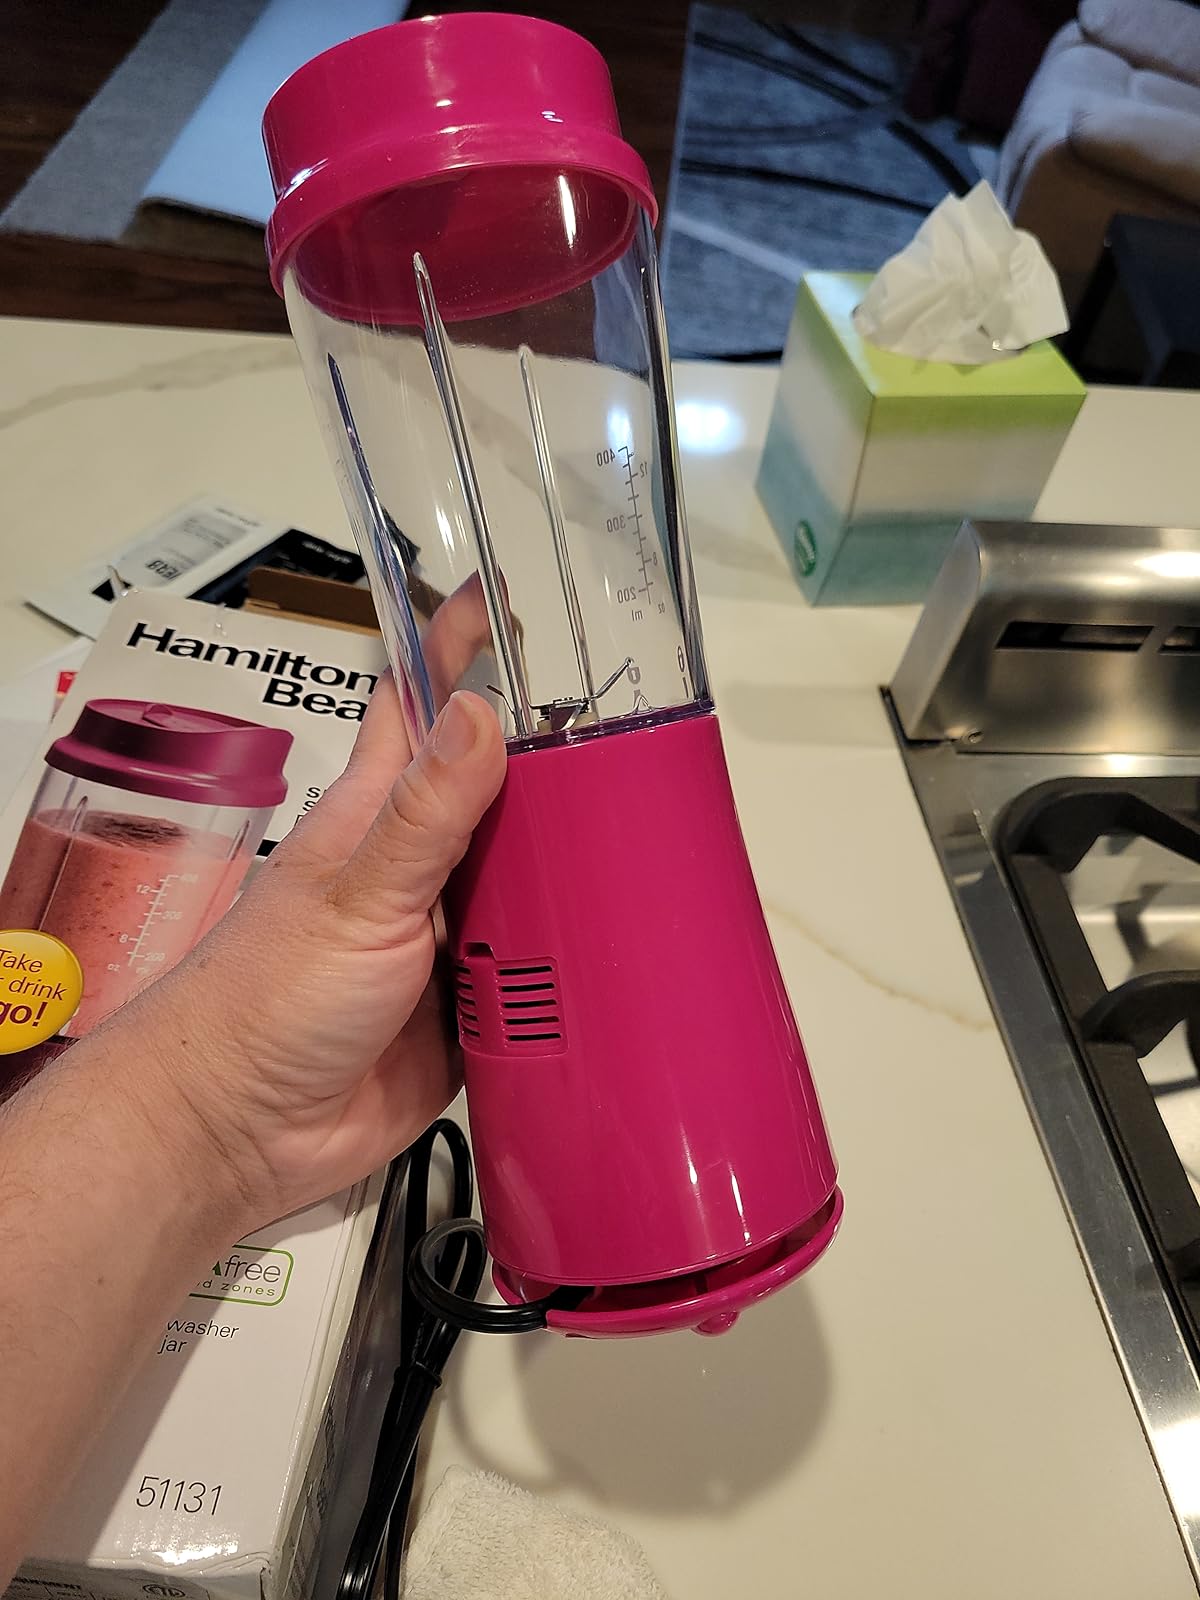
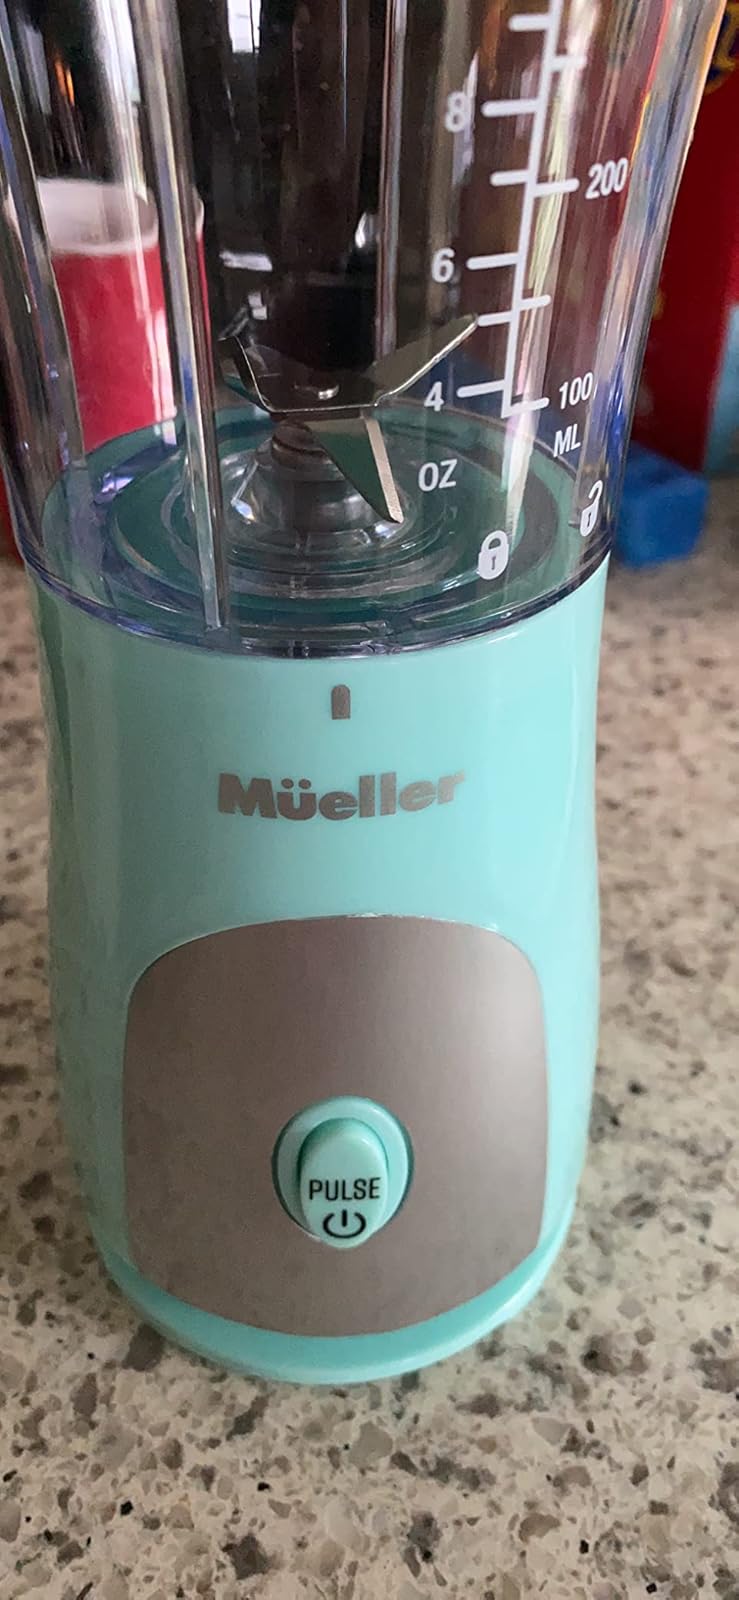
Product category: items_blender
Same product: no